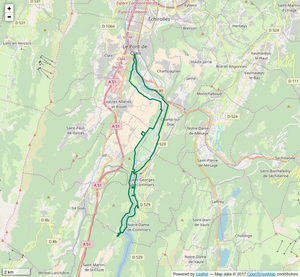
Périmètre de la RNR des Isles du Drac.
La réserve naturelle régionale des Isles du Drac, ex réserve naturelle du Drac Aval, est une réserve naturelle régionale située en Auvergne-Rhône-Alpes. Classée en 2009, elle occupe une surface de 805 hectares et protège une portion du cours du Drac ainsi que ses milieux riverains en amont de Grenoble.